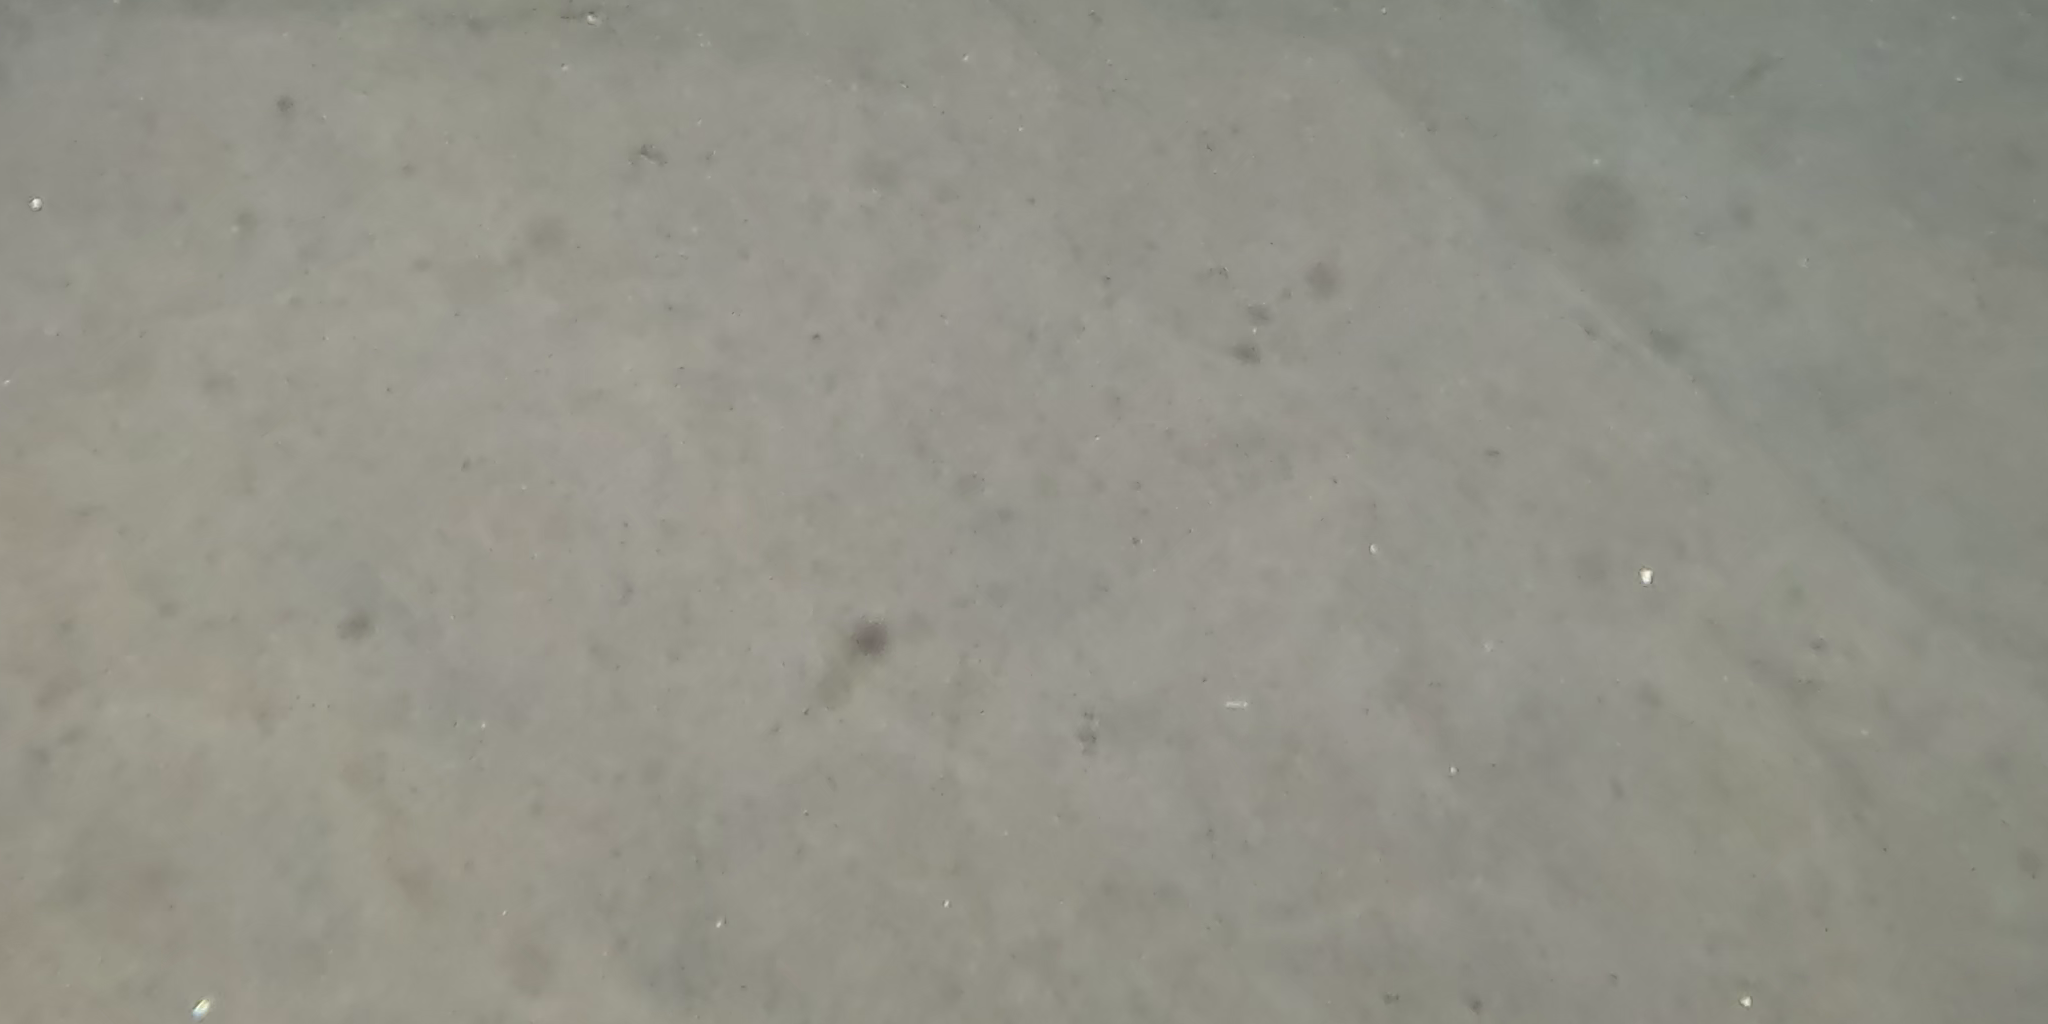
Seabed habitat: sand